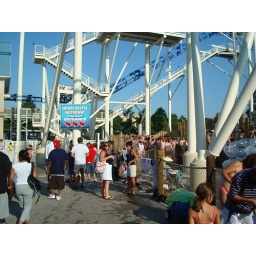
you should not have to wait in line to get on the lazy river at a water park